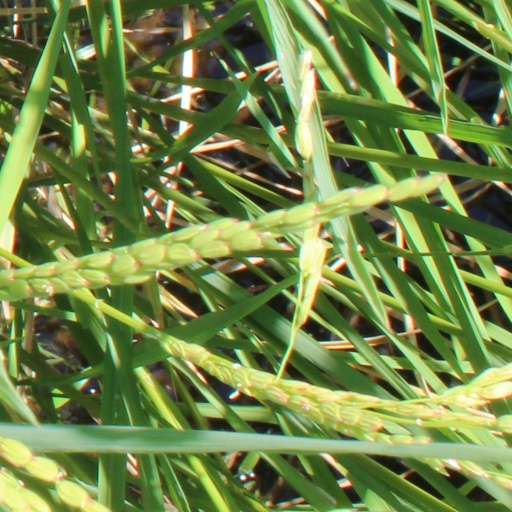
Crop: rice